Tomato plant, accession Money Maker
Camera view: tilt-top (135 deg); turntable rotation: 240 degrees
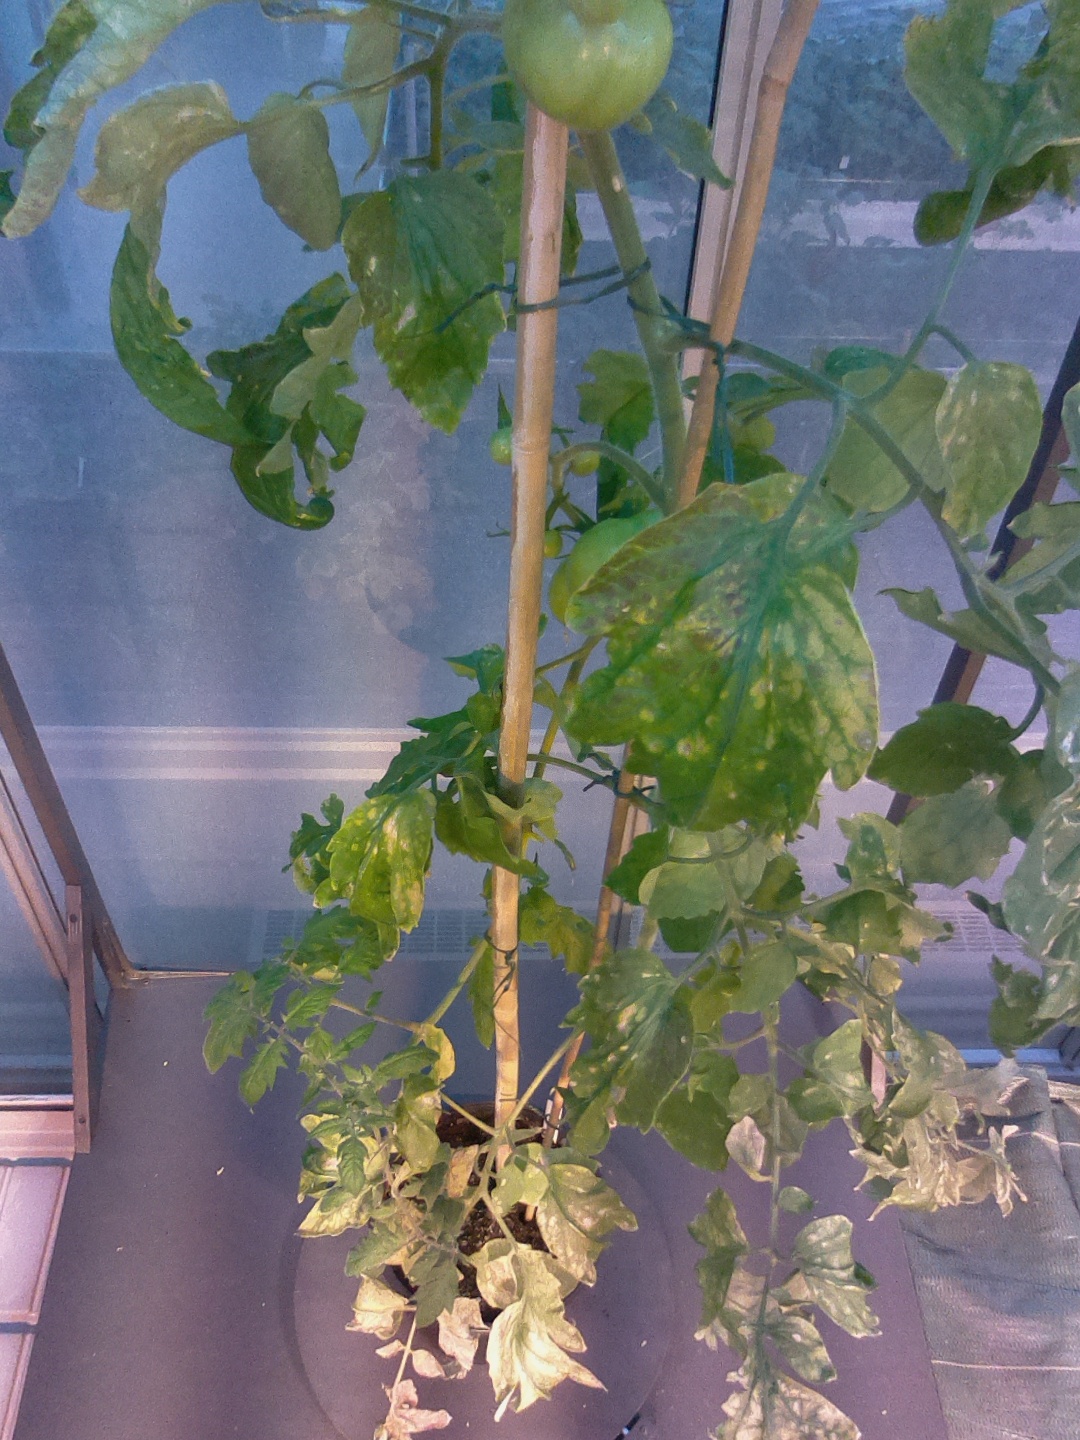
BBCH growth stage 78: 80% -90% of final fruit size